Military roads of Scotland

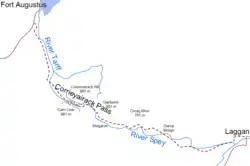
The old military road between Fort Augustus and Laggan crosses the Corrieyairack Pass.

After crossing the River Spey the road ran along the western side of Strathspey via Kincraig, Alvie and Aviemore to Kinveachy. Here it set out northwestwards, away from the modern roads, to cross the River Dulnain by means of the high stone arch of Sluggan Bridge - a crossing now used by the National Cycle Network. Wade took the road through the pass at The Slochd just as the modern road does, and crossed the River Findhorn at Raigbeg. He chose to cross the River Nairn at Bridge of Faillie before running the road a last few miles over Drummossie Muir to the barracks at Fort George, Inverness.